Rambus

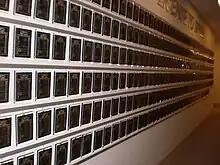
Plaques on a wall at the Rambus headquarters then in Los Altos in 2009 with the caption "License to Speed", each representing a U.S. patent issued to the company.

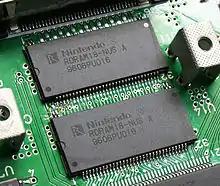
RDRAM18-NUS on Nintendo 64

An early version of RDRAM, base RDRAM, was used in the Nintendo 64 that was released in 1996.